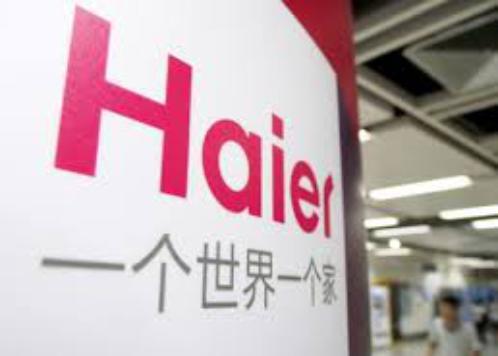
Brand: haier
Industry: Electronic